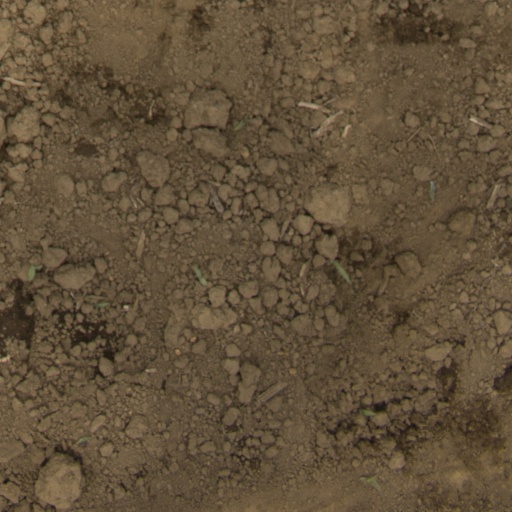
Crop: Jerusalem artichoke